Aaron Ramsey

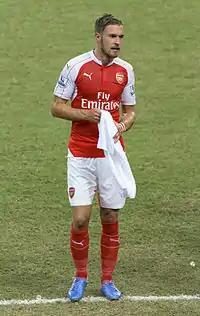
Ramsey playing for Arsenal in 2015

Ramsey scored his first goal of the 2015–16 season in a 3–0 win against Watford on 17 October at Vicarage Road. On 8 March, Ramsey suffered a thigh injury in a 4–0 away victory over Hull City in an FA Cup replay, and was ruled out for five weeks.